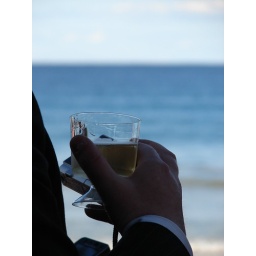
Taking a glass of champagne by the beach